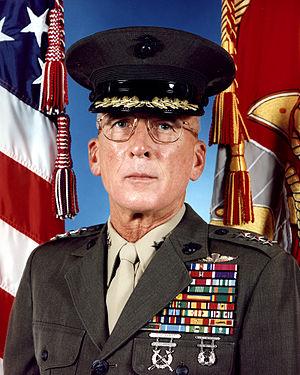
Le Millennium Challenge 2002, qui eut lieu en 2002, est le plus important exercice de simulation militaire conduit par les forces armées des États-Unis d'Amérique. Impliquant exercices sur le terrain et simulations informatiques, il eut lieu entre le 24 juillet et le 15 août pour un coût de 250 millions de dollars. Le MC02 avait pour but de tester la « transformation » militaire — transition permise par les nouvelles technologies vers une guerre en réseau impliquant un meilleur commandement & contrôle des armes et tactiques — et plus particulièrement les concepts d'opérations basées sur les effets. Les forces combattantes simulées étaient les États-Unis d'Amérique, appelés « Blue » et un adversaire appelé « Red » ressemblant fortement à la République islamique d'Iran ou à l'Irak — envahie l'année suivante. Cet exercice a donné lieu a une importante polémique sur des « tricheries » destinées à permettre la victoire des bleus.